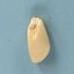
Maize quality: Good